Lorelei (Mutate)

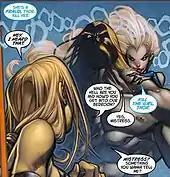
Lorelei controlling Thor, telling him to kill Valkyrie in "The Ultimates 3". Art by Joe Madureira

Lorelei has appeared in the Ultimate universe as a member of the Brotherhood of Evil Mutants. She hypnotized Thor into attacking Valkyrie.